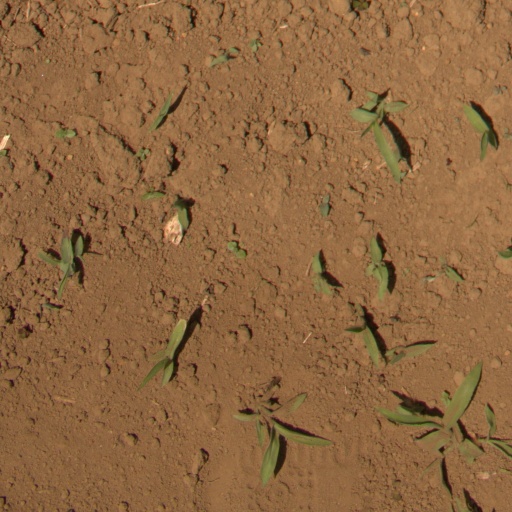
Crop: Jerusalem artichoke